Visakhapatnam

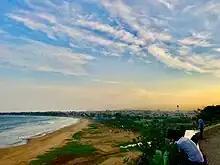
City scape from beach road near Tenneti park

The city is situated between the Eastern Ghats and the Bay of Bengal. The city coordinates lies between 17.7041 N and 83.2977 E. The city's area is 682 km. The average elevation is 45 metres. Visakhpatnam is situated in Coastal Andhra Region.